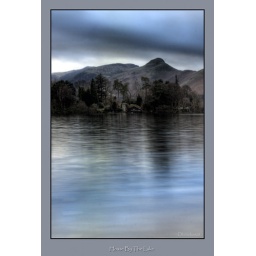
house by the lake